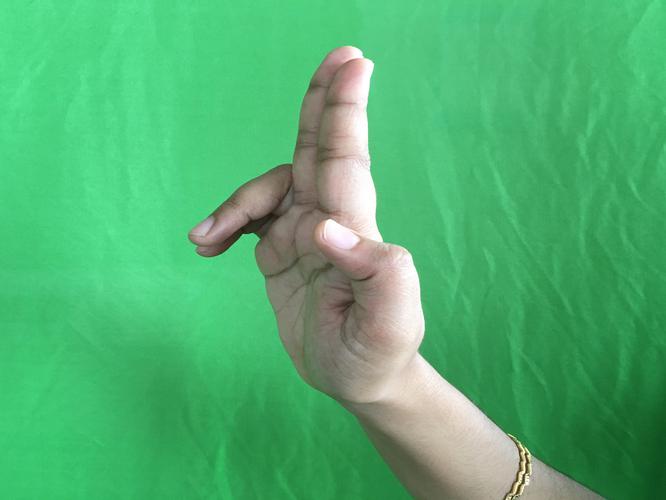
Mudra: Ardhapathaka
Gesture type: single_hand